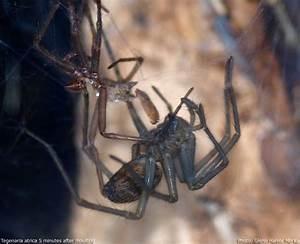
spider